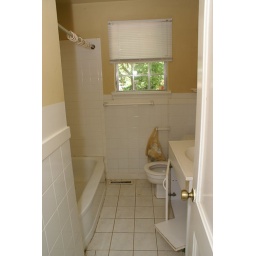
this is where we found the terd in the toilet on our first visit to the house in March